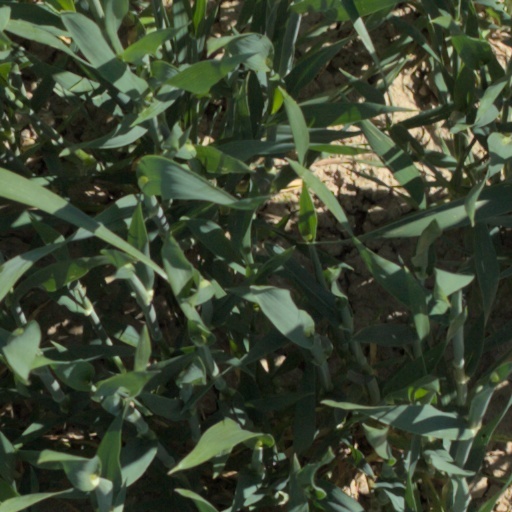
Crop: wheat